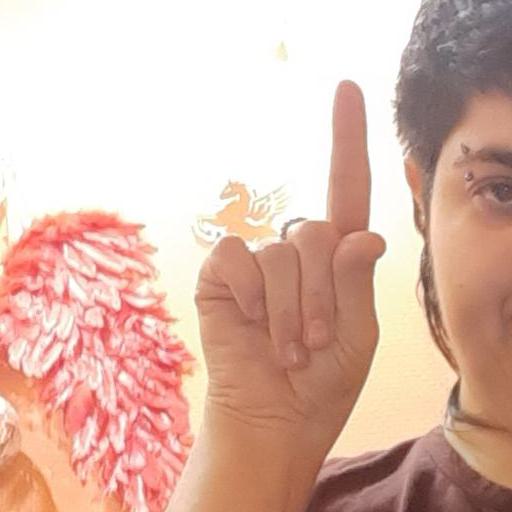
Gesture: one